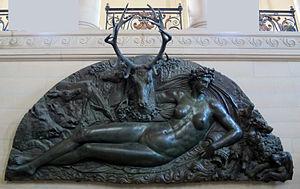
Benvenuto Cellini, né, selon les sources, le 1ᵉʳ, le 2 ou le 3 novembre 1500 à Florence, mort dans la même ville le 13 février 1571, est un orfèvre, sculpteur, fondeur, médailleur, dessinateur et écrivain de la Renaissance italienne, qui appliqua les techniques et la précision de l'orfèvrerie à son travail de sculpteur.